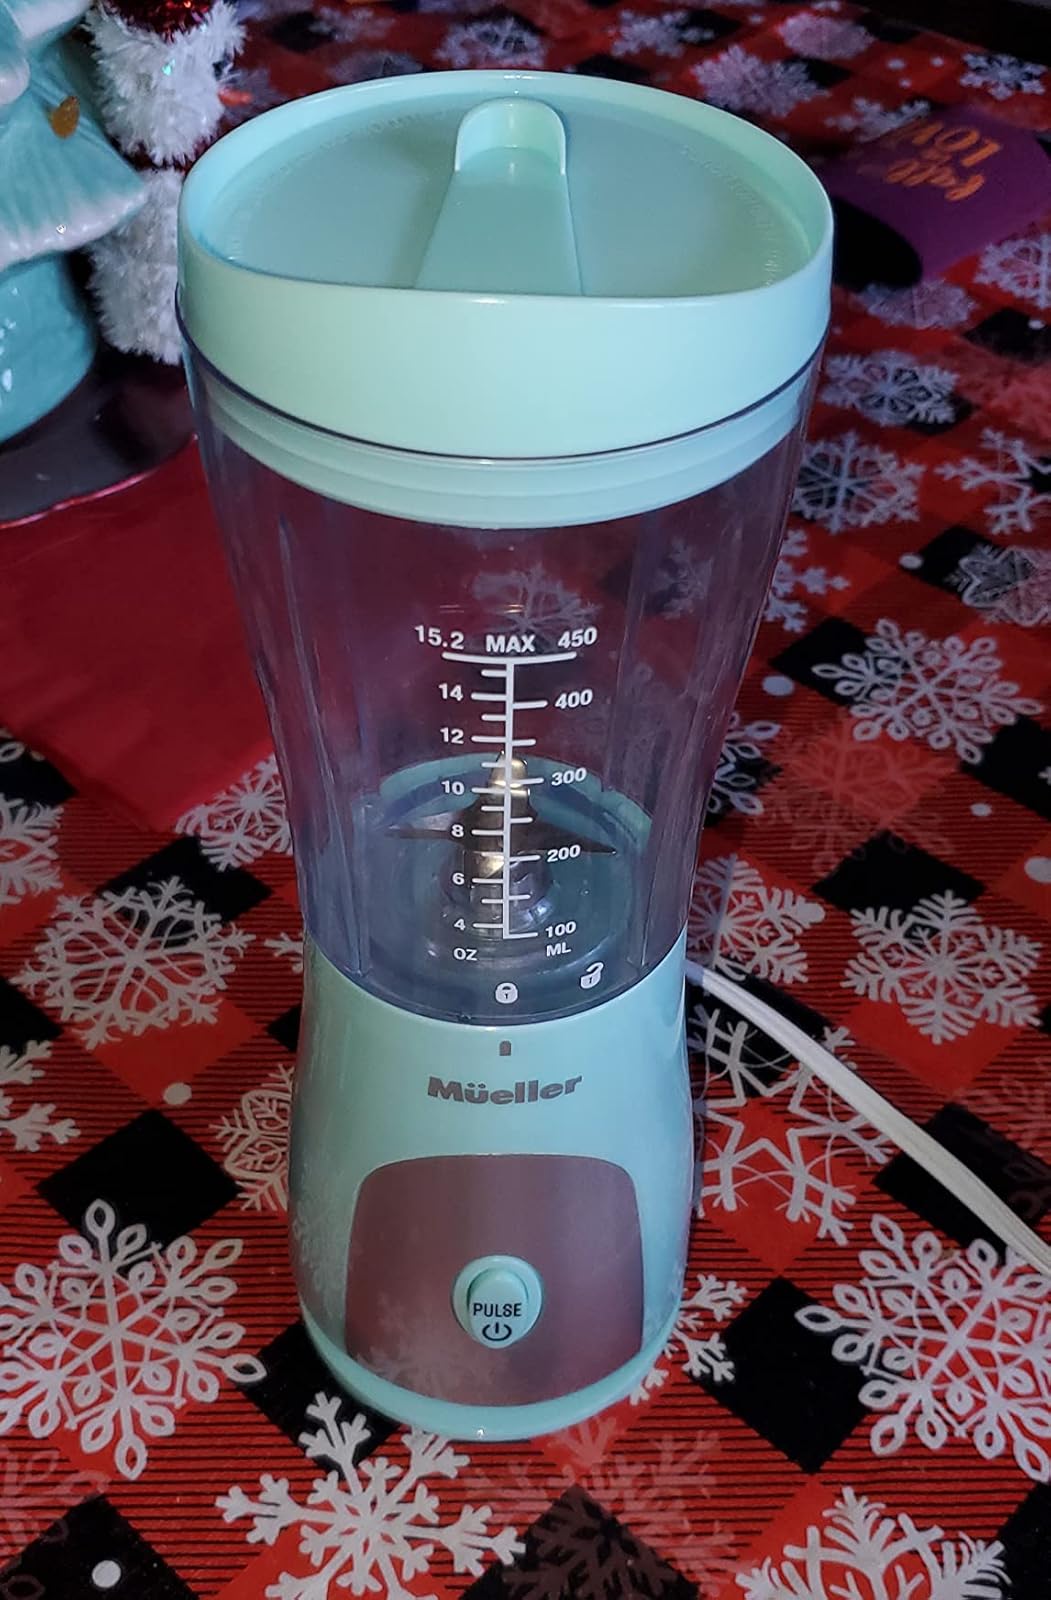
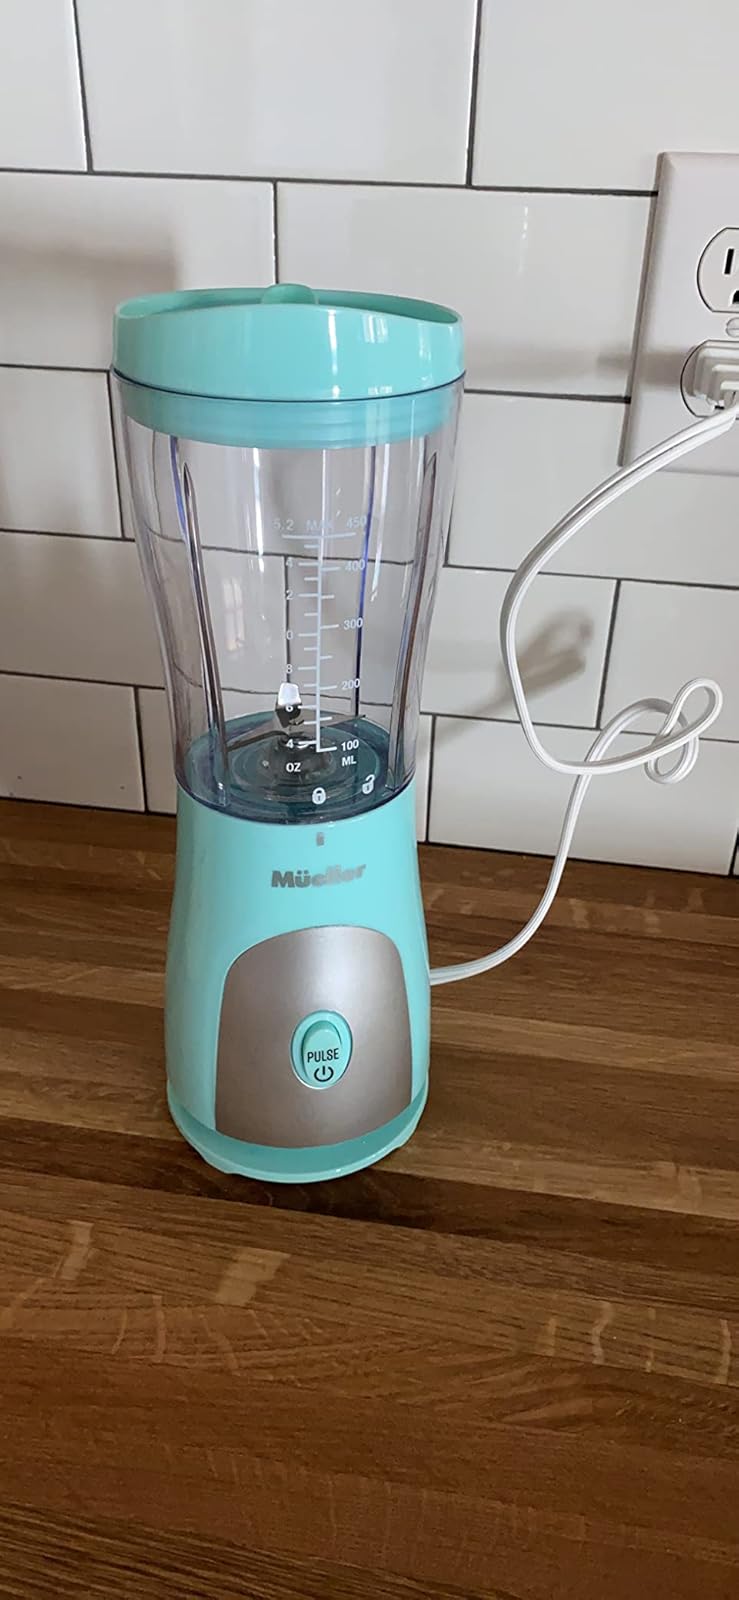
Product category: items_blender
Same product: yes